National McKinley Birthplace Memorial

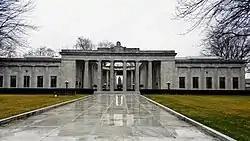
The memorial in 2019

The National McKinley Birthplace Memorial Library and Museum is a national memorial to President William McKinley, located in Niles, Ohio. Also known as the McKinley Memorial Library, Museum & Birthplace Home, the memorial is a marble monument with two wings. One wing houses the public McKinley Memorial Library, and the other features the McKinley Museum with exhibits about President McKinley and an auditorium.